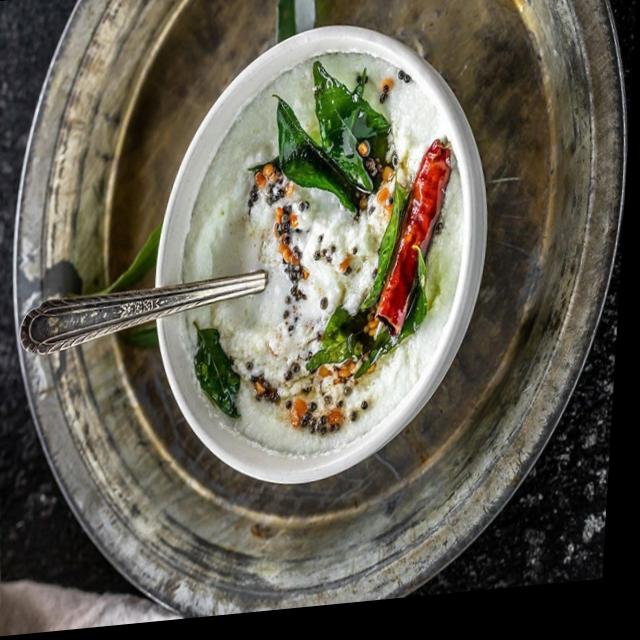
Dish: coconut_chutney